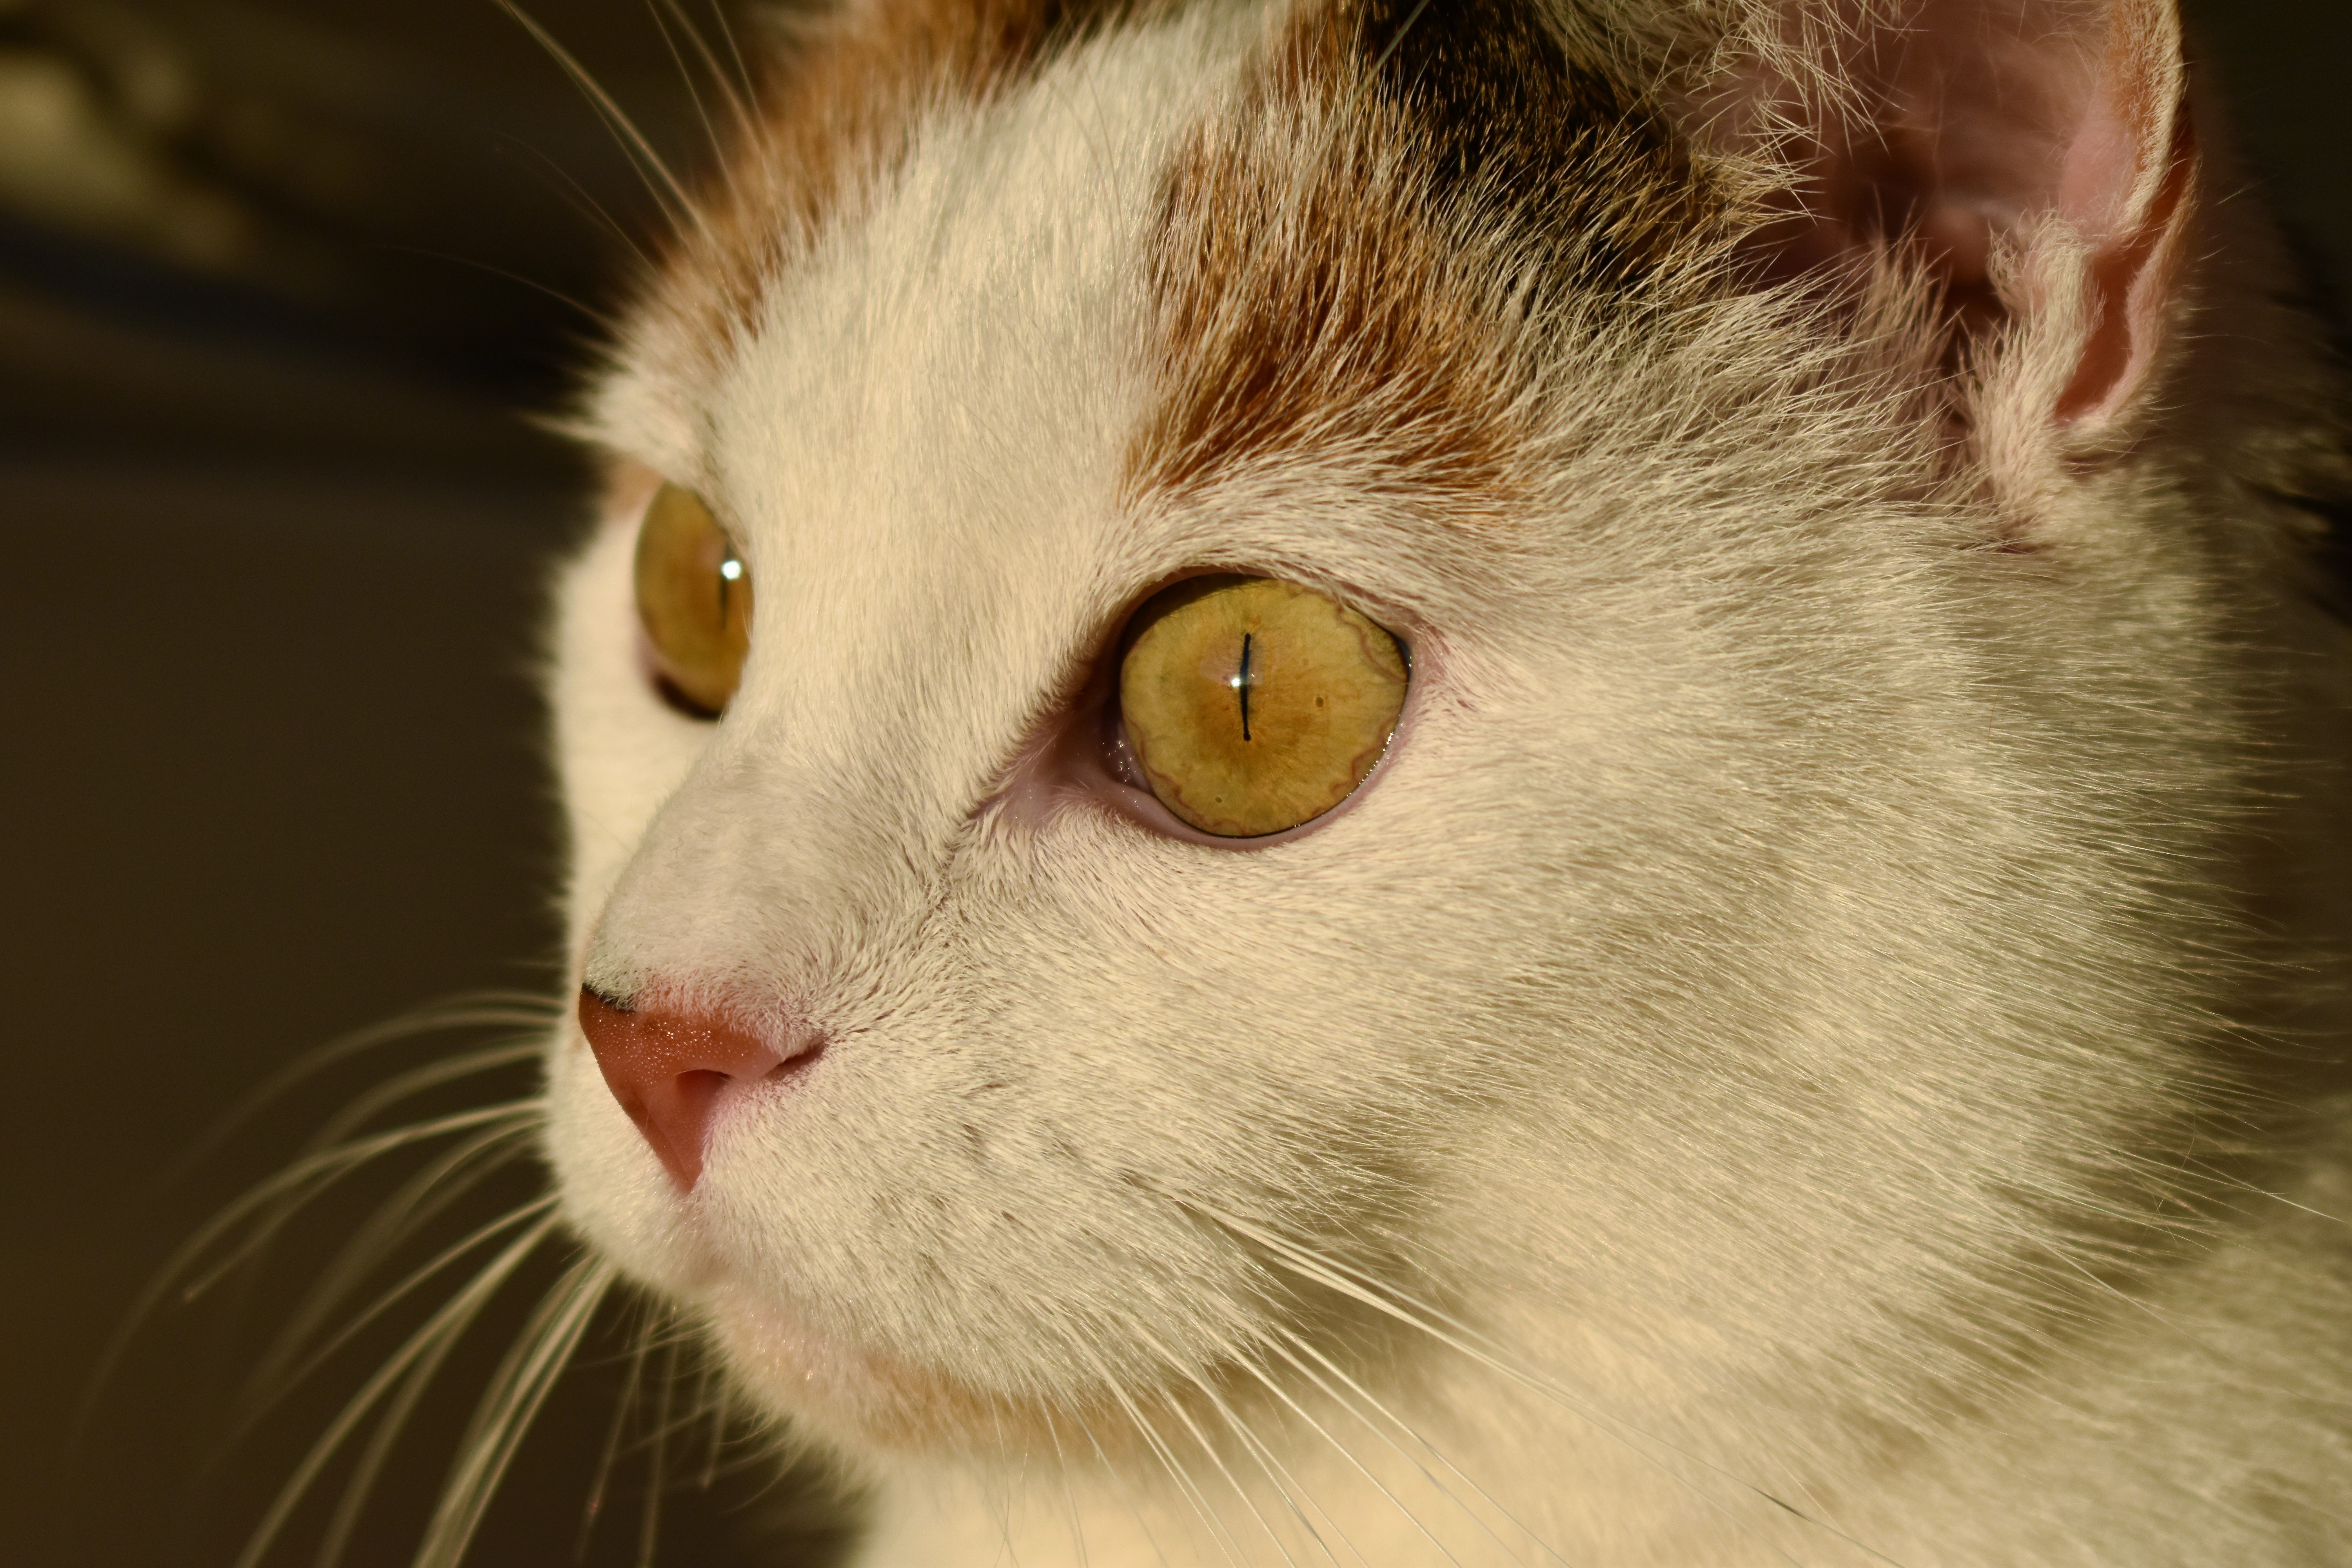
white, view, animal, pet, fur, portrait, kitten, cat, mammal, close, close up, nose, eyes, whiskers, snout, eye, adidas, skin, vertebrate, creature, expression, mieze, curious, attention, animal world, dear, cat face, cat's eyes, white cat, small to medium sized cats, cat like mammal, domestic short haired cat